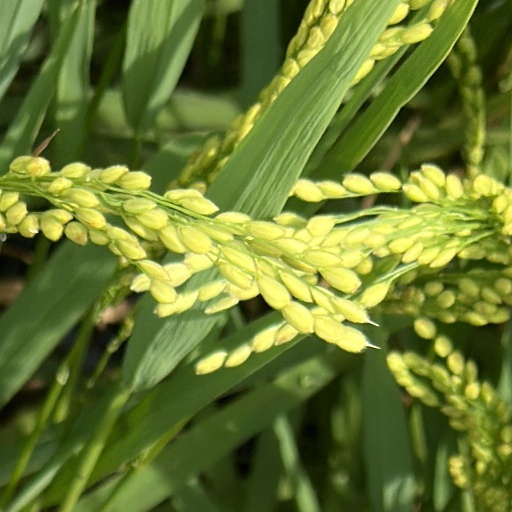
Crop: rice